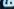
Number: 6